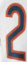
Number: 2